Jiahu

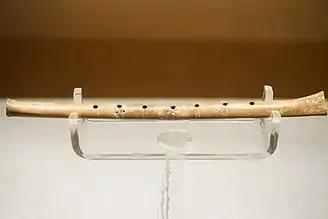
The Gudi flute on display at the Henan Museum

The inhabitants of Jiahu cultivated foxtail millet and rice. While millet cultivation is common in the Peiligang culture, rice cultivation at Jiahu is unique, and tends to support the theory that Jiahu was a separate culture from the Peiligang grouping. On the other hand, difference in local climate, moisture and soil conditions may have made cultivating rice in the Peiligang area more difficult. Jiahu rice cultivation is one of the earliest found, and the most northerly found at such an early stage in history. The rice was a kind of short-grained "japonica" rice. Scholars had previously thought the earliest domesticated rice belonged to the long-grain "indica" subspecies.